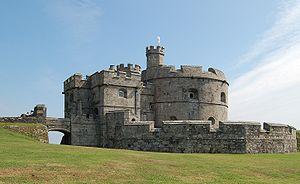
Cette liste des musées de Cornouailles, Angleterre contient des musées qui sont définis dans ce contexte comme des institutions qui recueillent et soignent des objets d'intérêt culturel, artistique, scientifique ou historique. leurs collections ou expositions connexes disponibles pour la consultation publique. Sont également inclus les galeries d'art à but non lucratif et les galeries d'art universitaires. Les musées virtuels ne sont pas inclus.
Le château de Pendennis fait partie des châteaux d'Henri VIII appelés Device Forts ou châteaux Henriciens, il est situé dans le comté anglais des Cornouailles et fut construit pour Henri VIII en 1539, afin de protéger l'entrée de la rivière Fal sur sa rive ouest, près de Falmouth. Avec son semblable, le château de St Mawes, situé sur la rive orientale, ils furent édifiés pour défendre Carrick Roads contre les menaces françaises et espagnoles de futures attaques. Le château comprend une tour ronde simple et une porte fermée par un mur-rideau inférieur. Il est aujourd'hui géré par l'English Heritage.